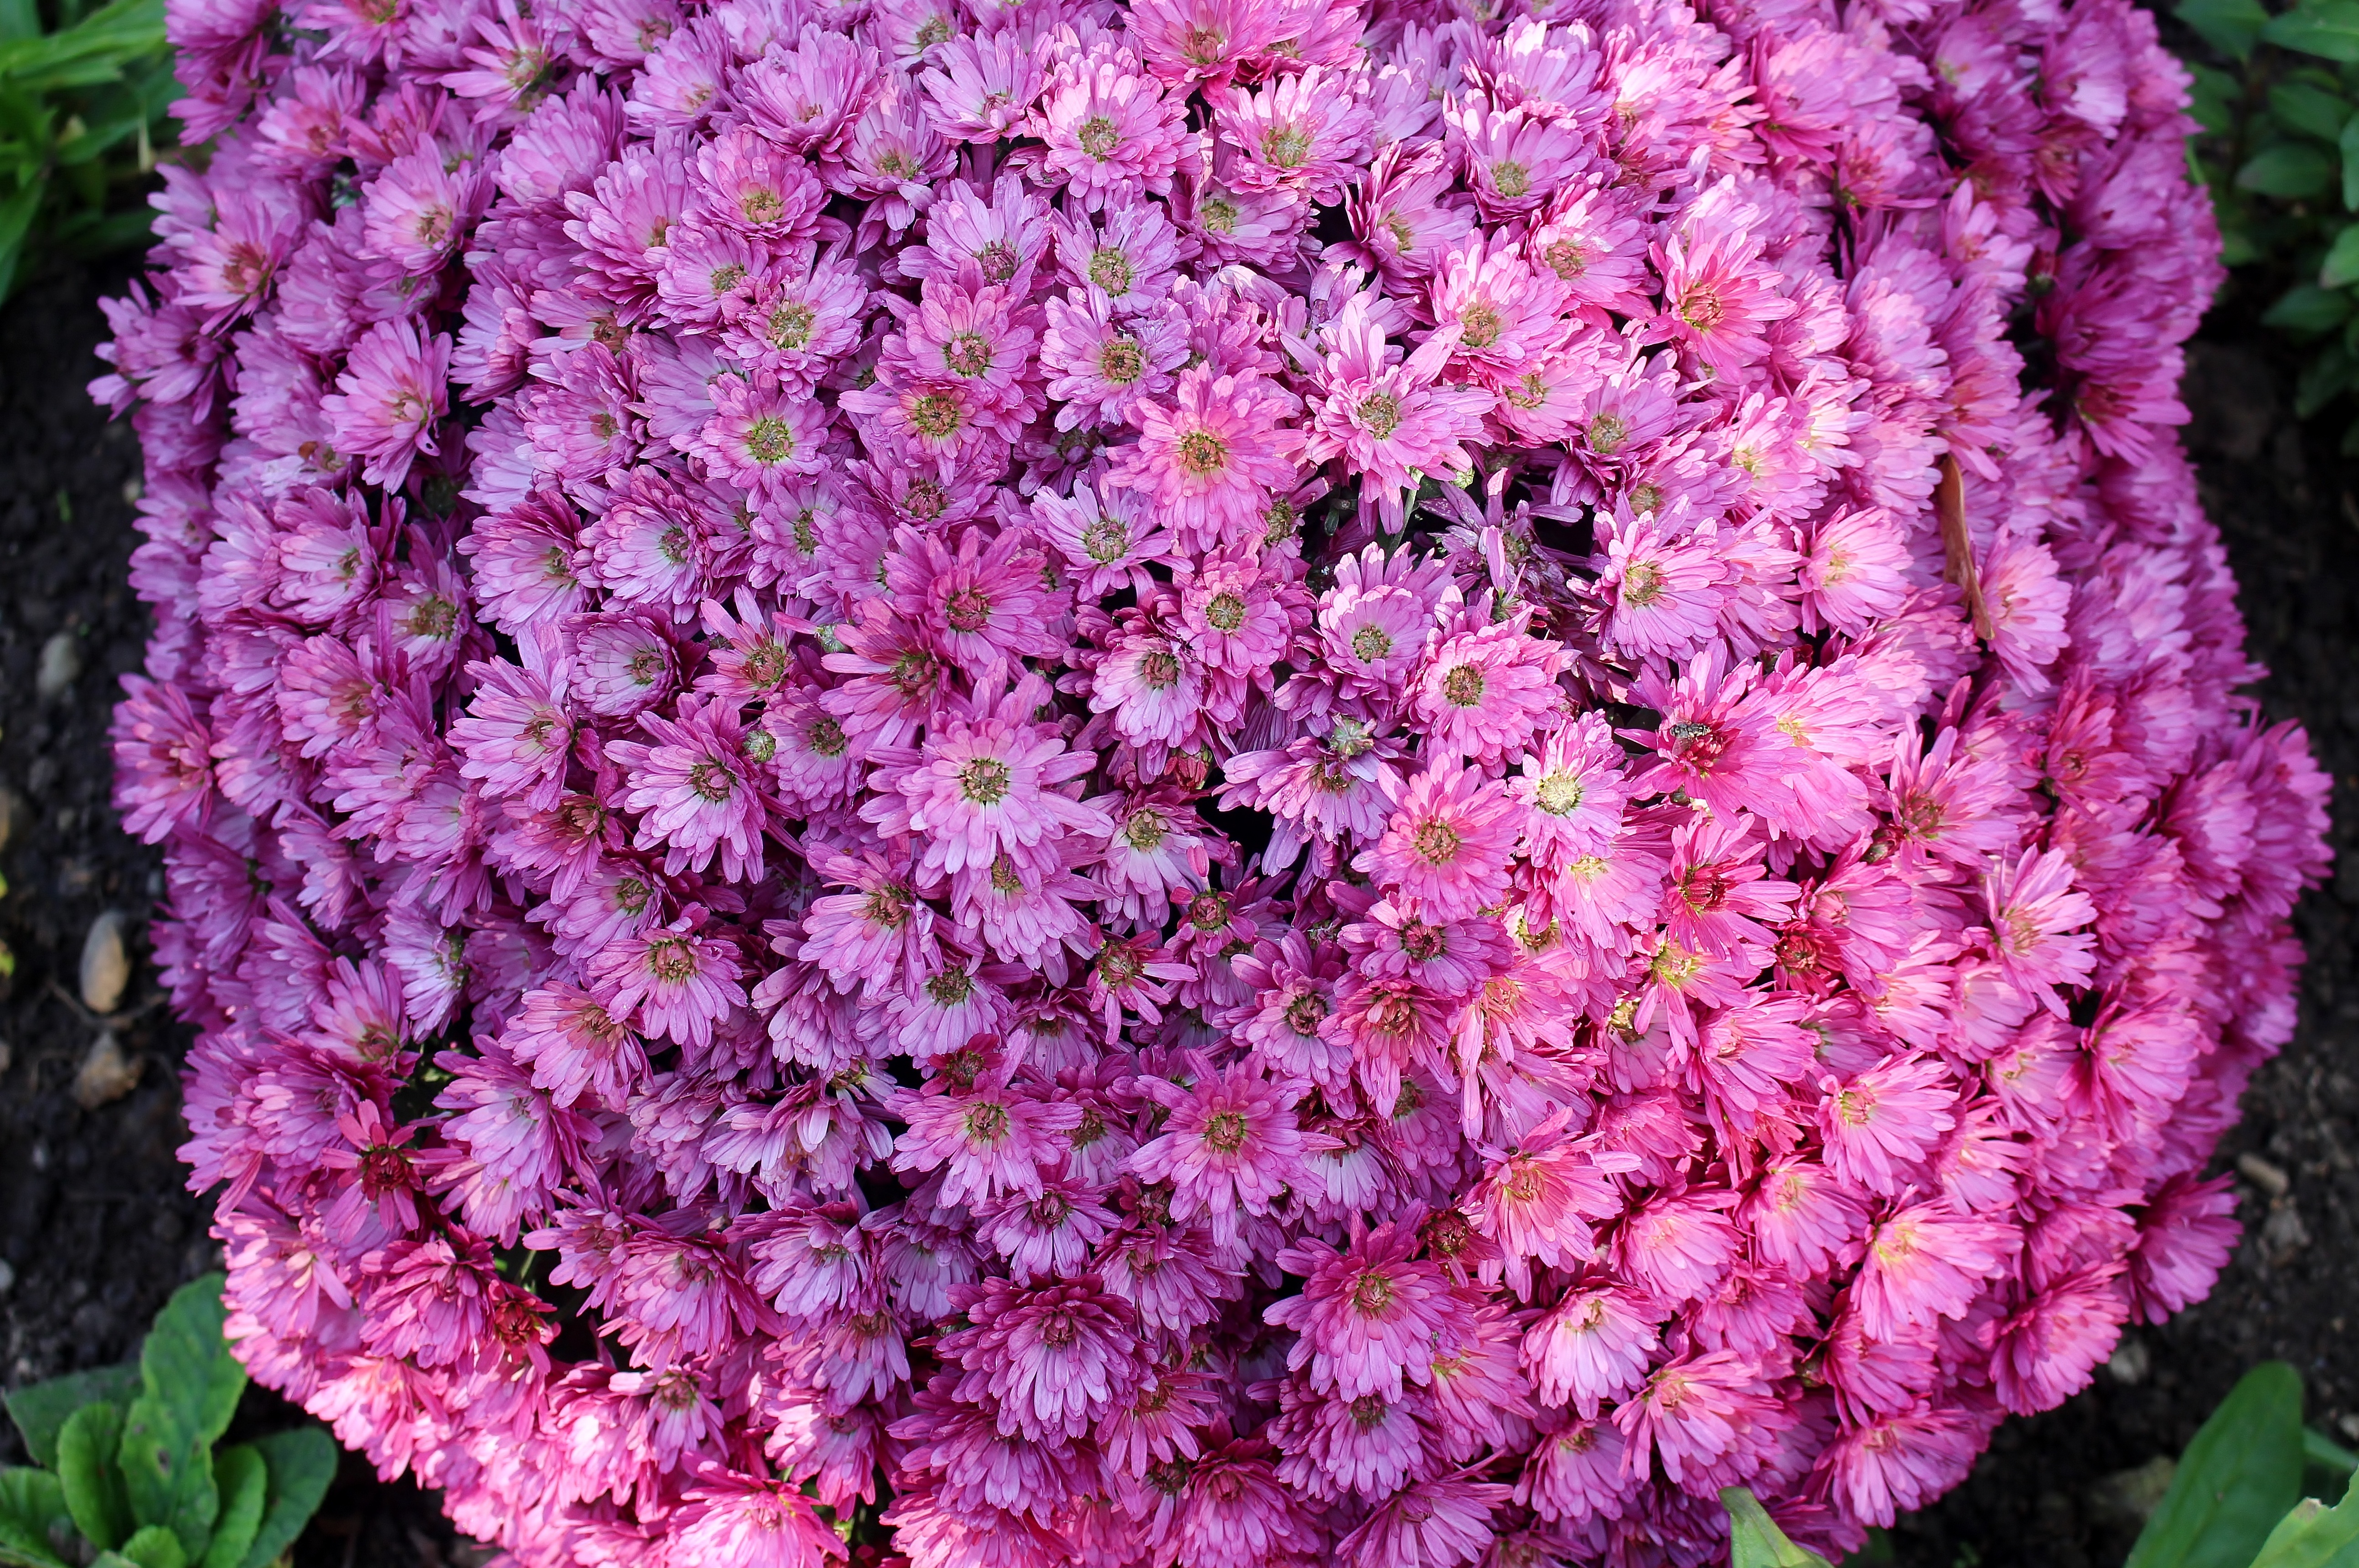
blossom, plant, flower, purple, petal, autumn, botany, pink, flora, flowers, shrub, autumn flowers, asters, flowering plant, daisy family, discounts, inflorescences, annual plant, land plant, chrysanths, basket shaped